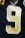
Number: 9